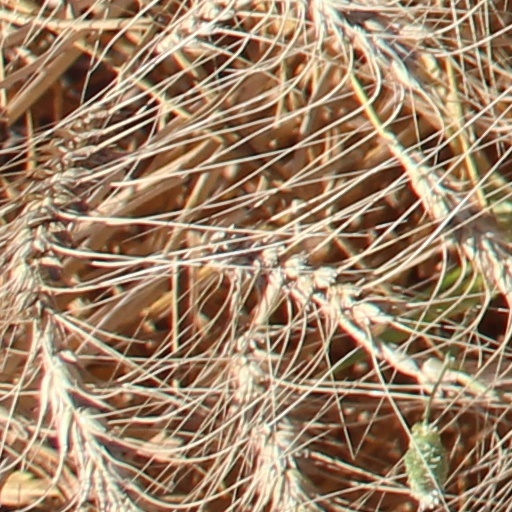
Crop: wheat